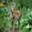
Label: deer